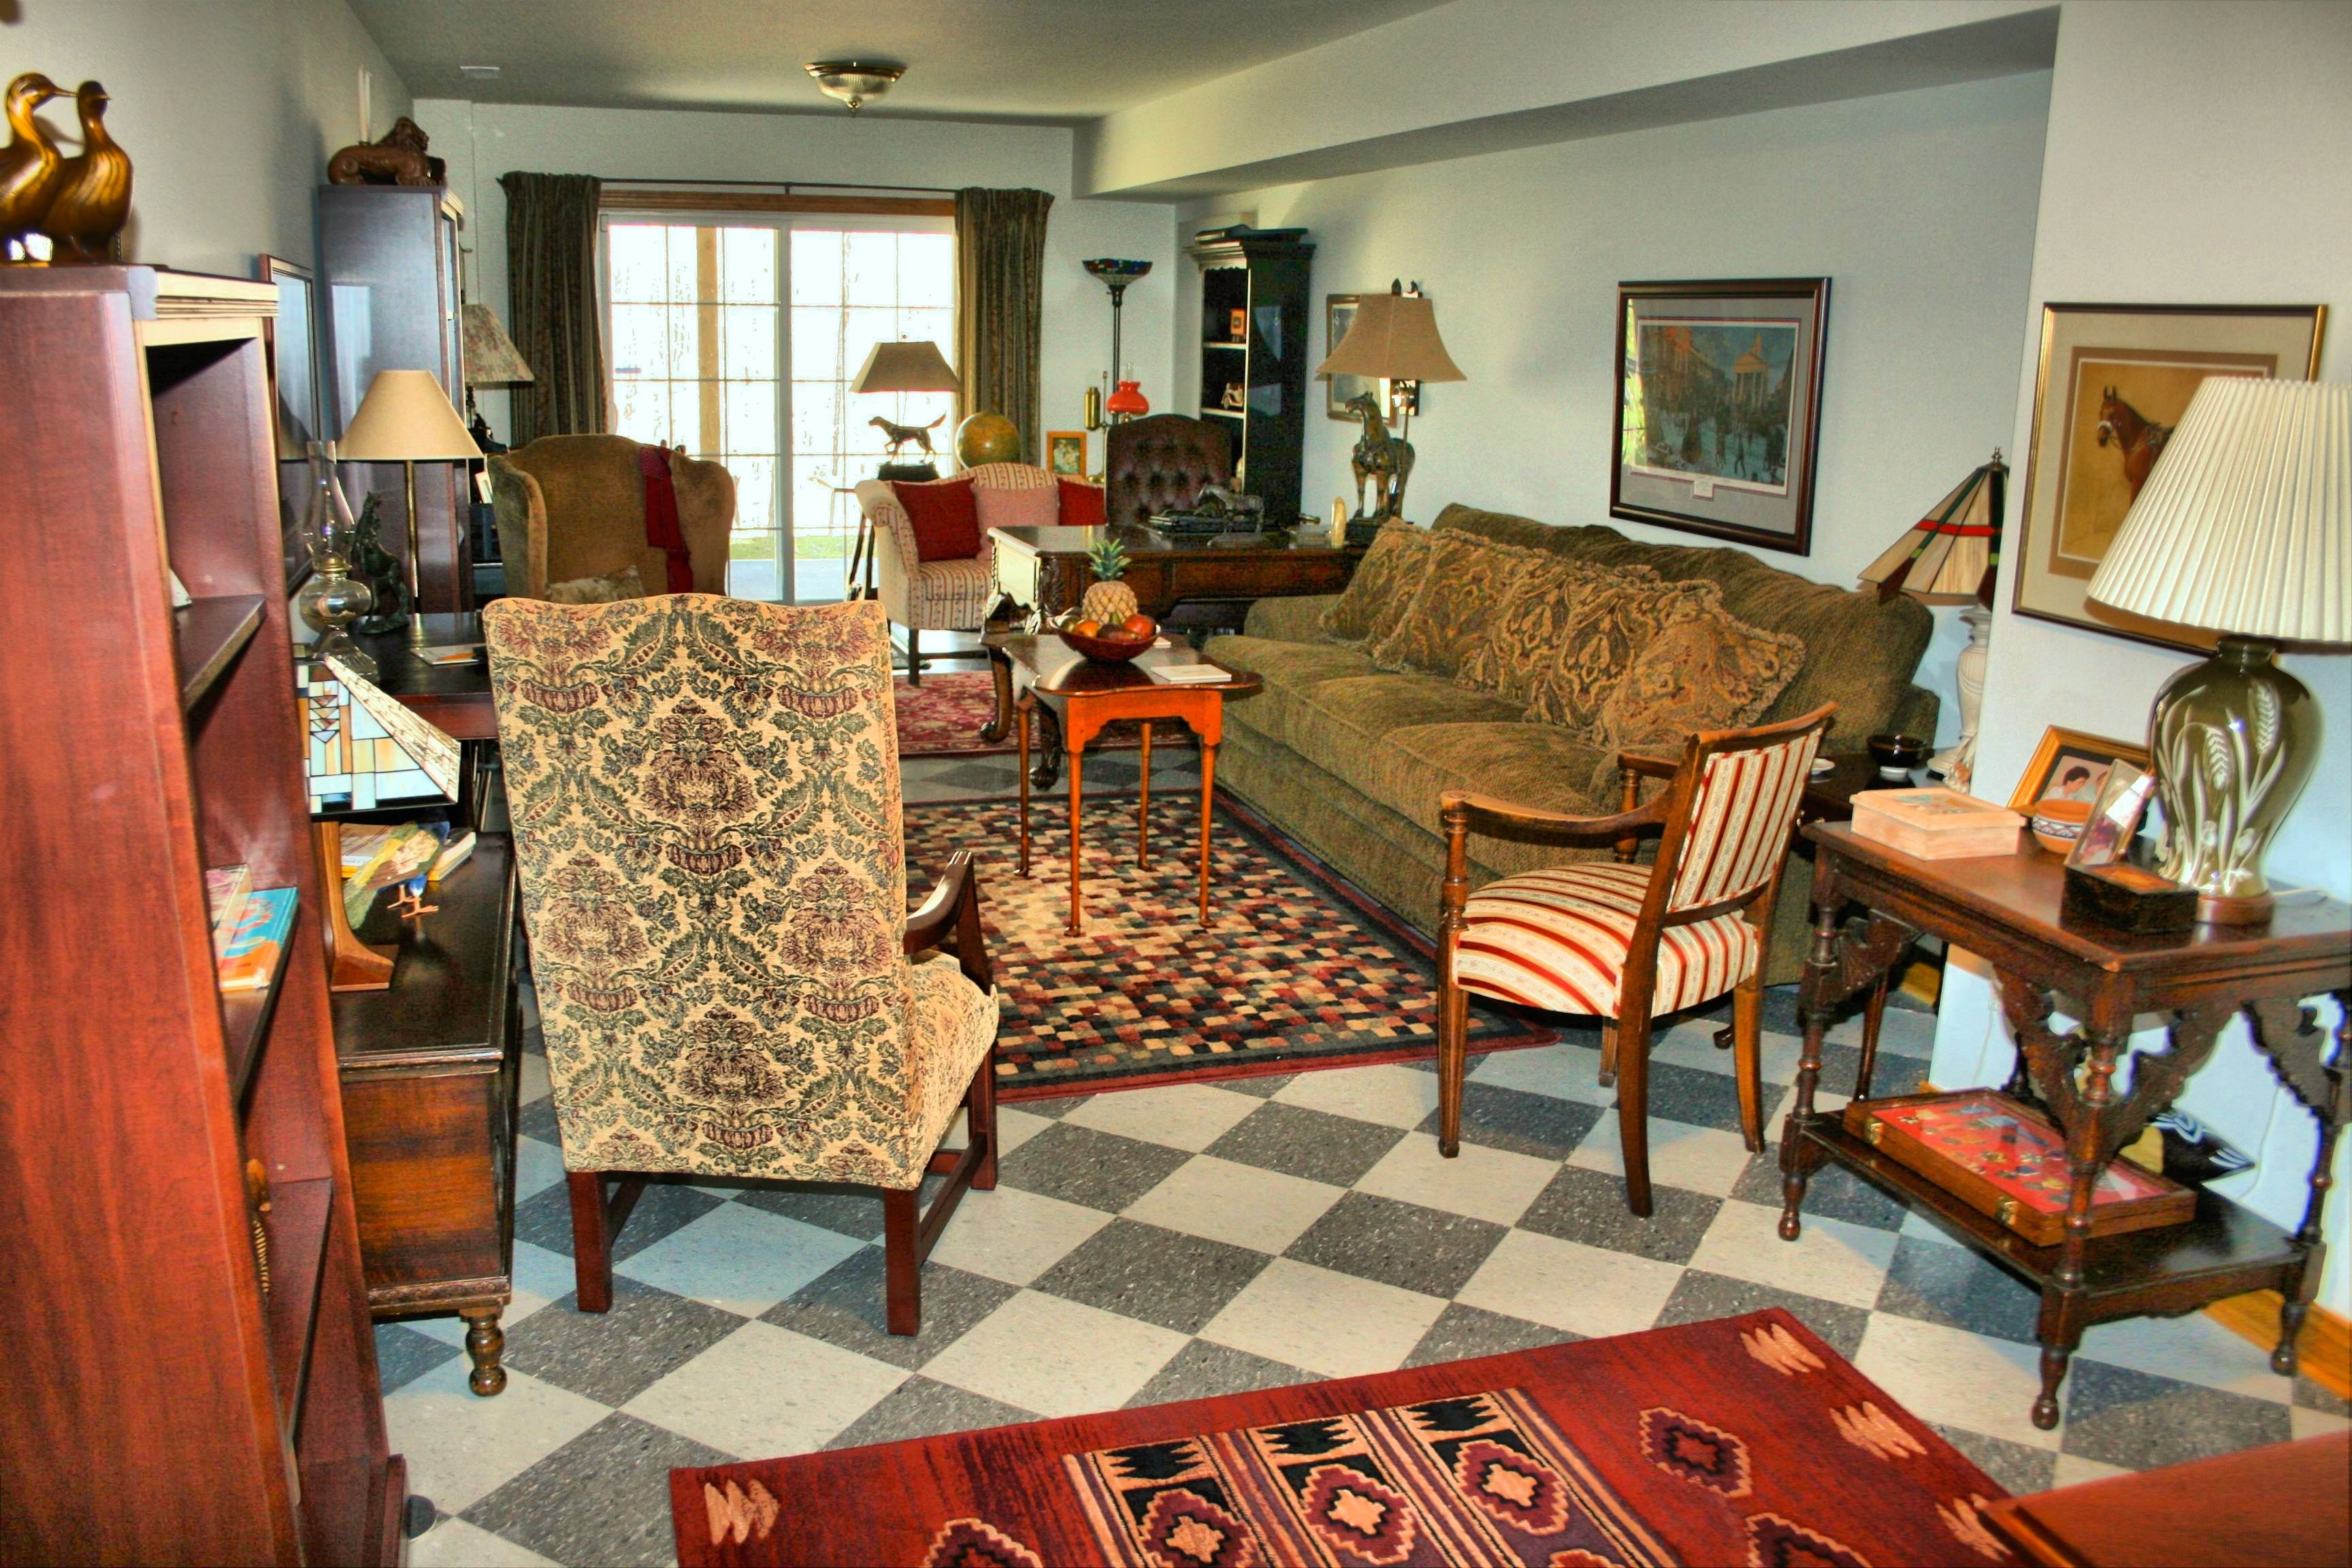
table, wood, villa, house, chair, floor, interior, home, suburb, relax, cottage, suburban, rug, residence, property, living room, residential, lamp, furniture, room, sofa, pillow, lighting, decor, apartment, dwelling, modern, couch, lounge, interior design, designer, living, family, indoors, luxury, design, resort, accessories, marble, salon, carpet, elegant, estate, contemporary, suite, showcase, decorate, furnishings, real estate, dining room, upscale, fixtures, family room